Question: Please indicate a possible affordance area of bicycle that can be used for pedaling
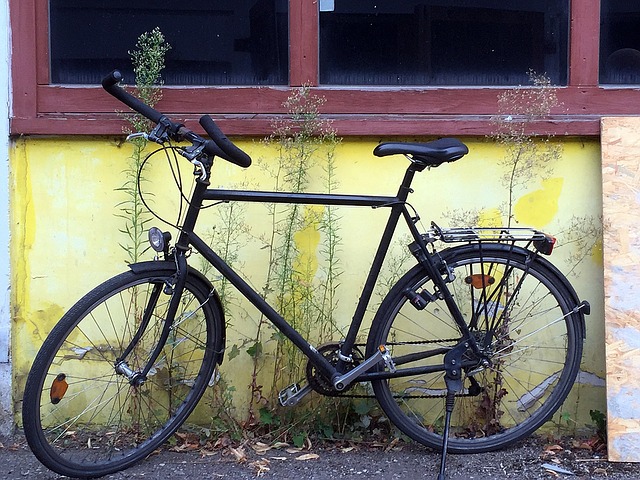
Answer: [374.211, 342.105, 396.316, 375.789]